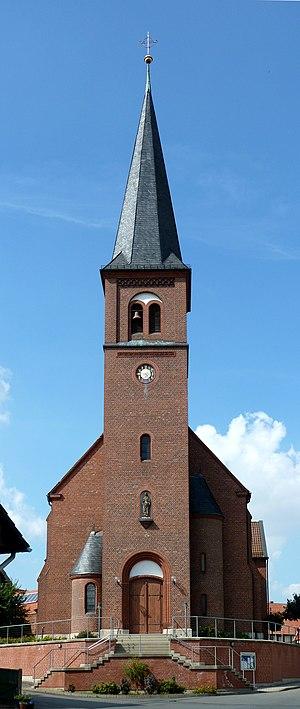
Rollshausen est une municipalité allemande du land de Basse-Saxe et l'arrondissement de Göttingen. En 2014, elle comptait 829 hab.